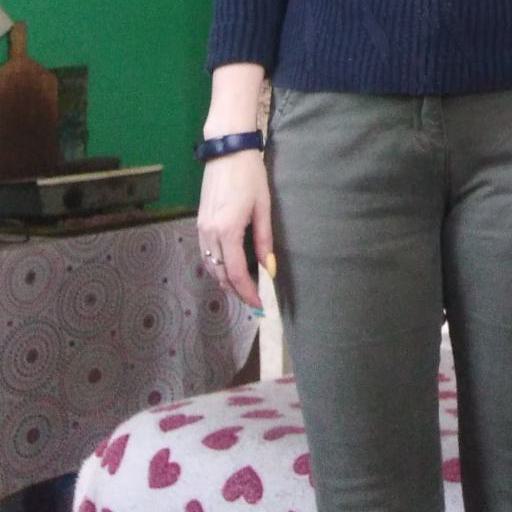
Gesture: no_gesture